Janousek Racing Boats

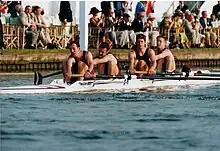
A Janousek coxed four used by University College Boat Club at Henley Royal Regatta 2001.

The boats are made of a honeycomb-sandwich laminate that is heat-cured at high temperatures, producing stronger shells than the more traditional cold-curing method of construction. Janousek was one of the first rowing boat makers in the world to offer this method of rowing boat construction. Janousek manufacture singles, doubles, coxless pairs, coxless fours and quads (in one of three hull shapes), bow and stern-coxed fours and quads (in one of two hull shapes), and sectional eights. They offer a wide range of boats designed for different average crew weights.